Koppel, Pennsylvania

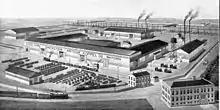
Orenstein & Koppel factory "c." 1913.

Koppel was named after Arthur Koppel of Orenstein & Koppel, which was a German manufacturing company that owned 558 acres of land in nearby Big Beaver Township by 1907. In 1912, Koppel was established as a borough. The next year, Orenstein & Koppel donated land to the new borough for school and municipal buildings. After most of the town was confiscated by the Office of Alien Property Custodian from Orenstein & Koppel in 1917, much of the property was sold to the Koppel Industrial and Equipment Company. Other manufacturing companies had a presence in Koppel—the Pressed Steel Car Co. from 1919 to 1937 and Babcock & Wilcox during the 1950s.